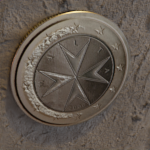
Coin value: 1euro
Country: mt
Edition: standard